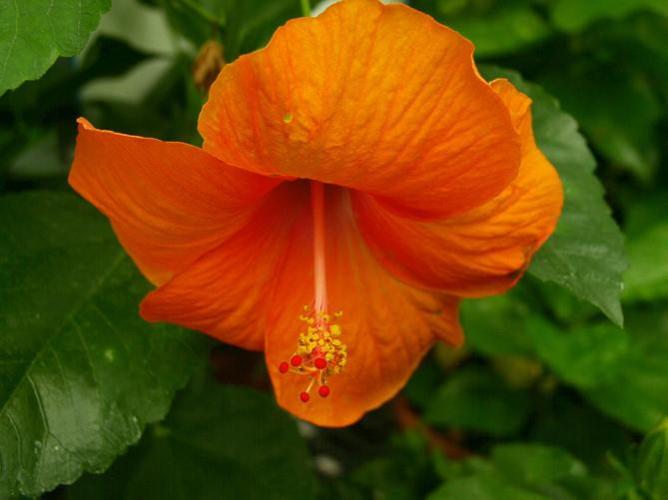
Label: hibiscus